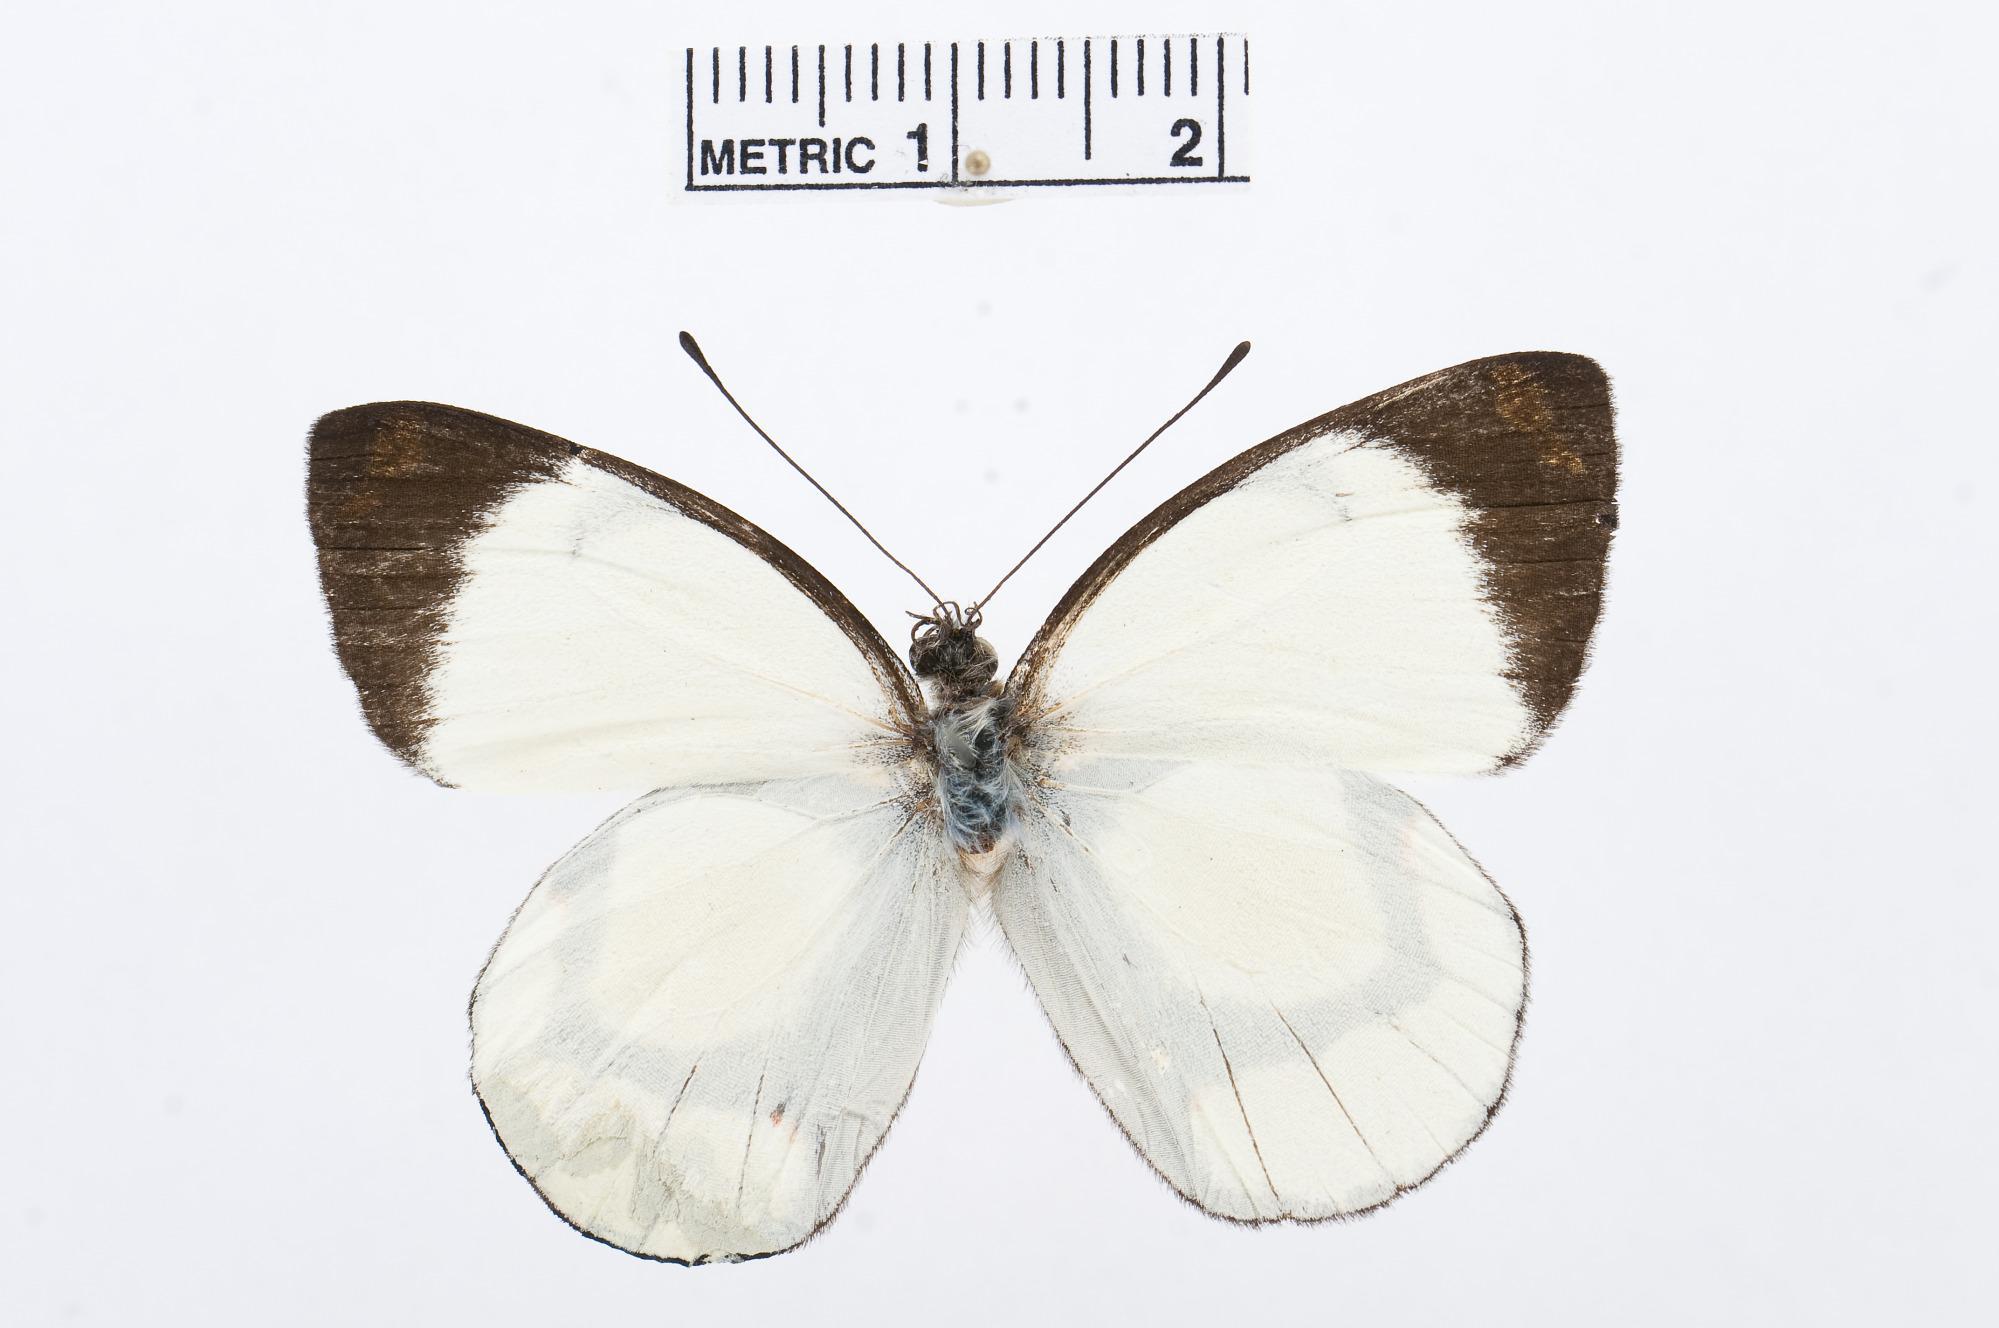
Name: Delias hapalina
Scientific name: Delias hapalina
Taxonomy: Animalia, Arthropoda, Hexapoda, Insecta, Lepidoptera, Pieridae, Pierinae